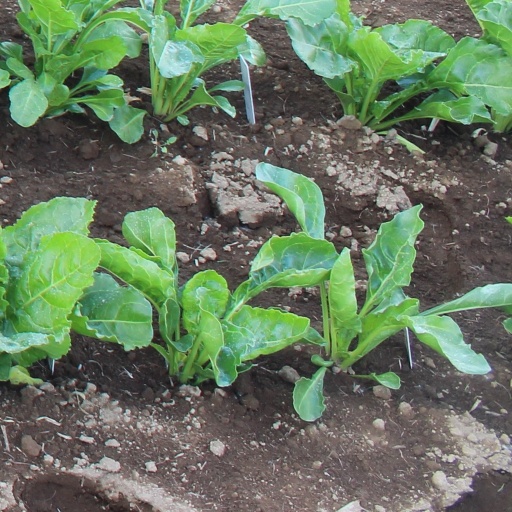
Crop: sugar beet